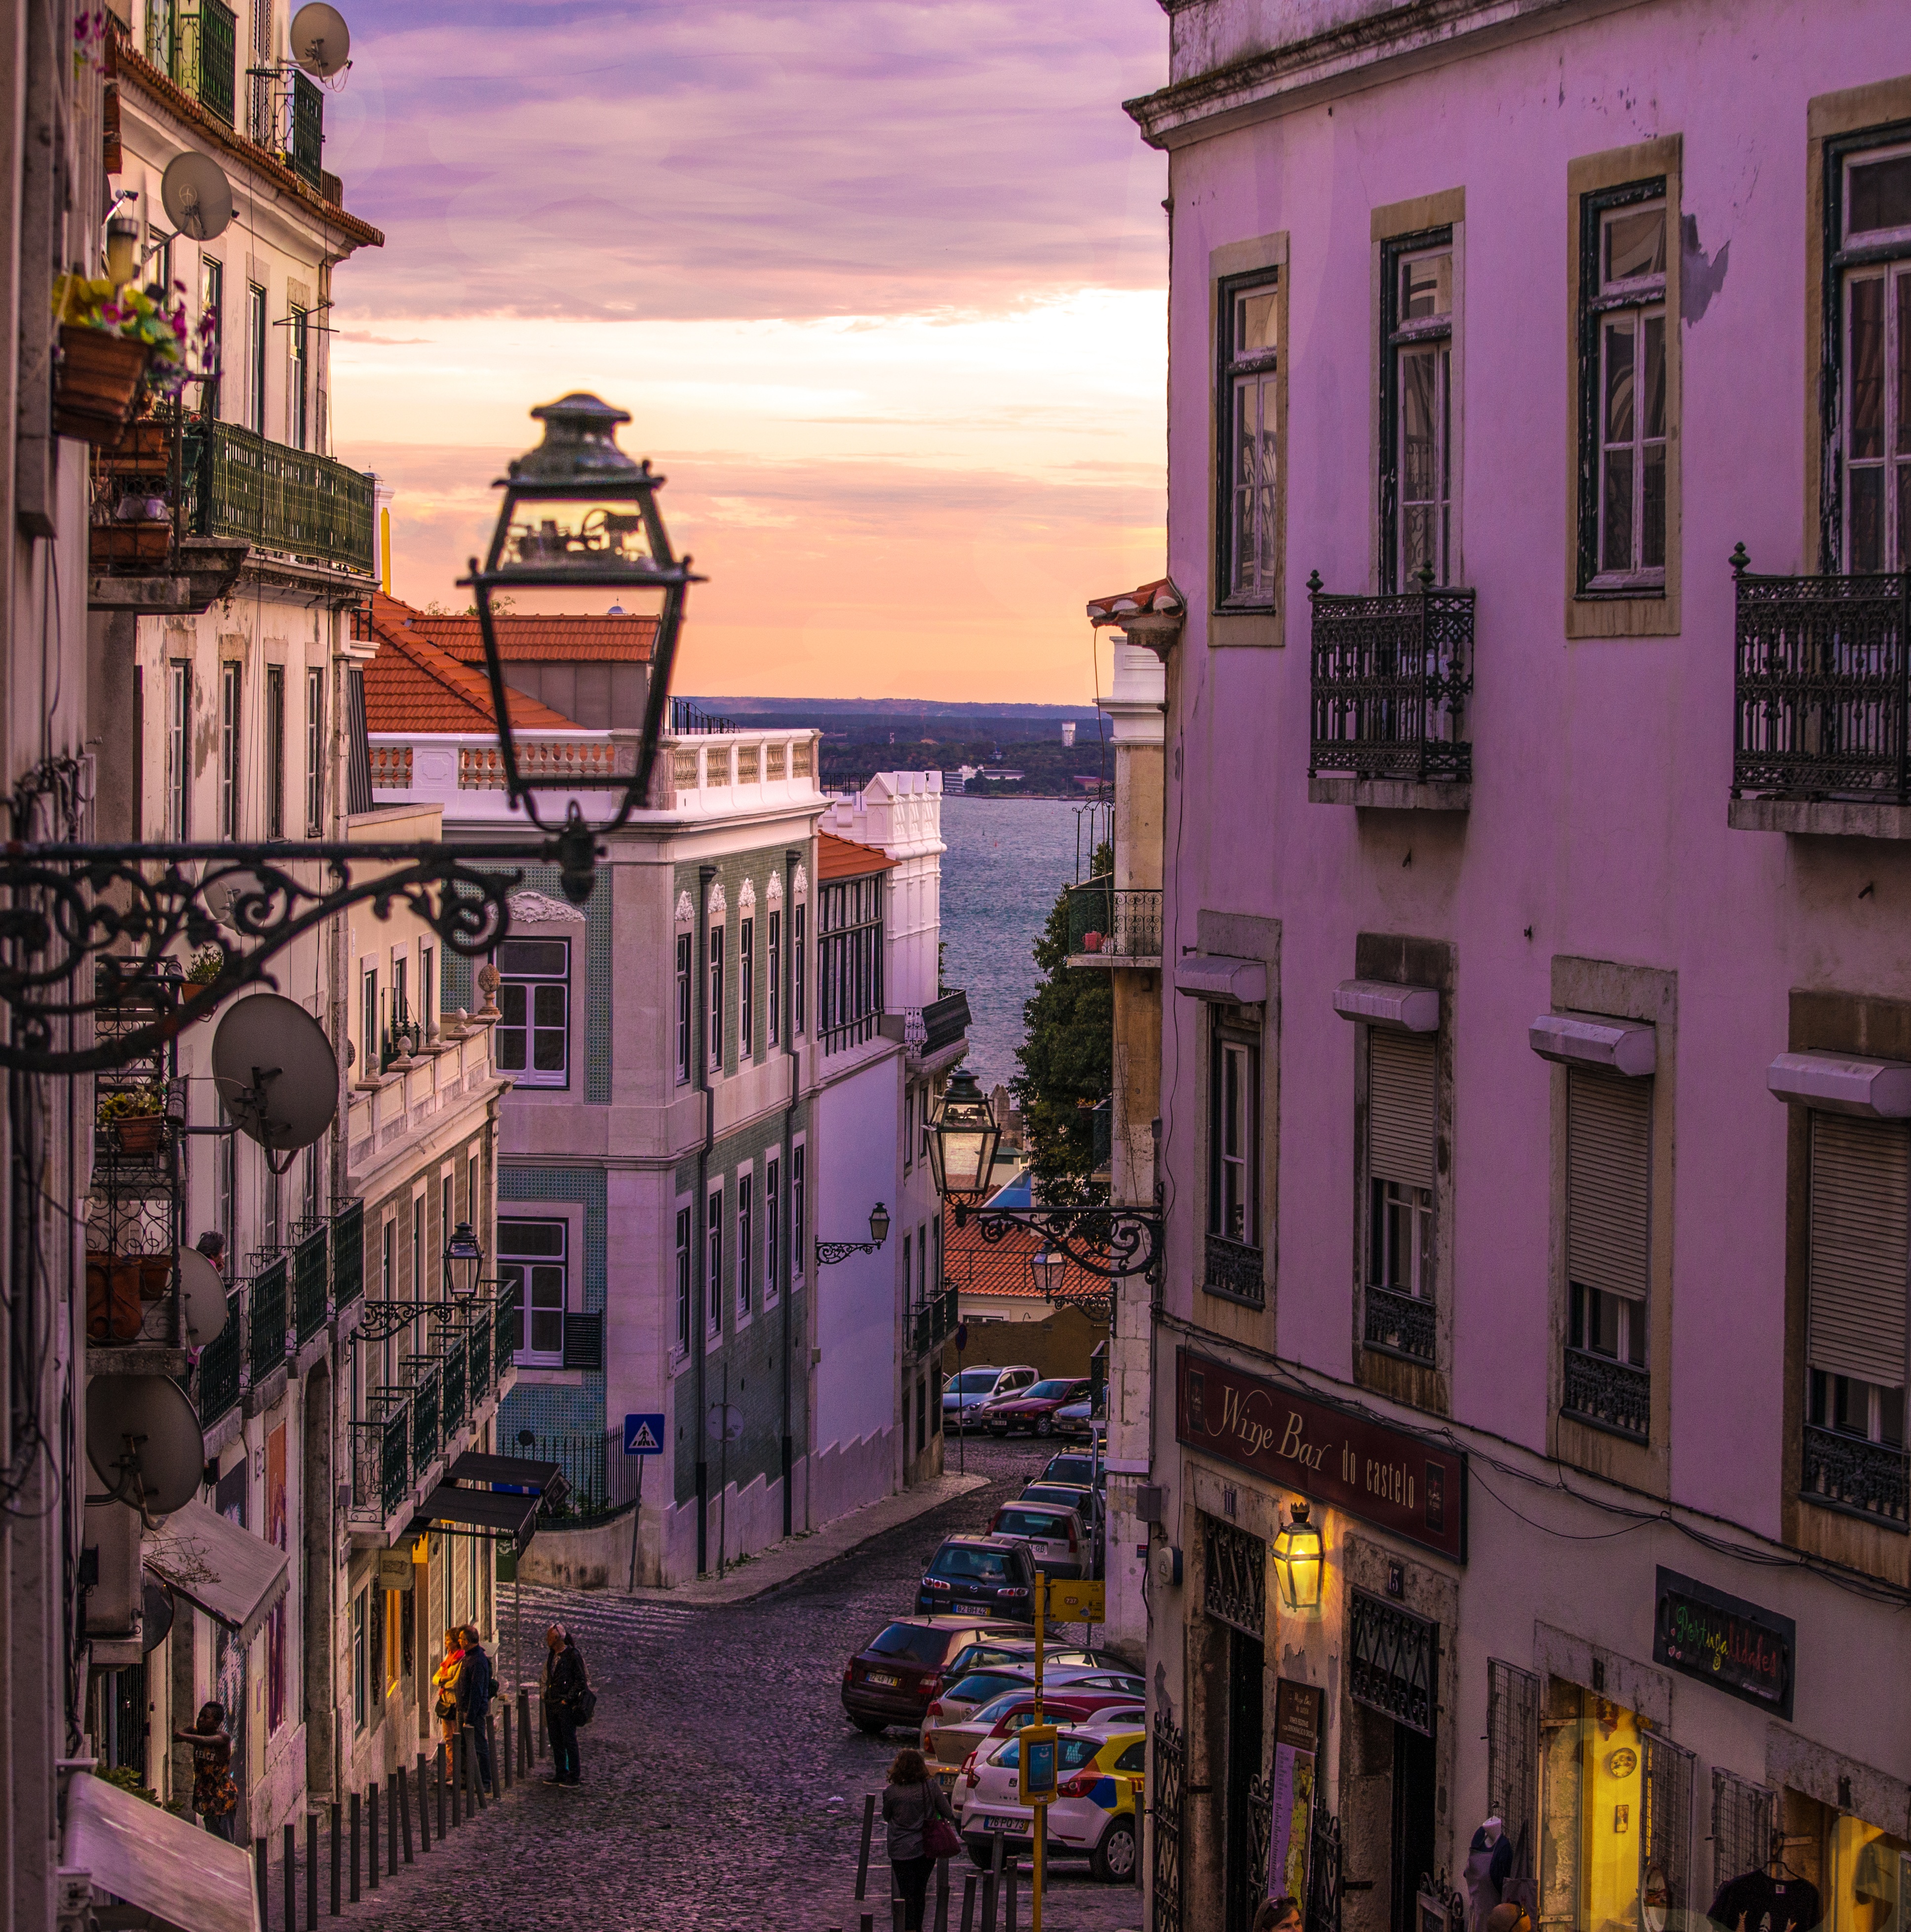
sea, road, street, night, town, alley, city, cityscape, downtown, evening, infrastructure, lisbon, metropolis, neighbourhood, urban area, human settlement